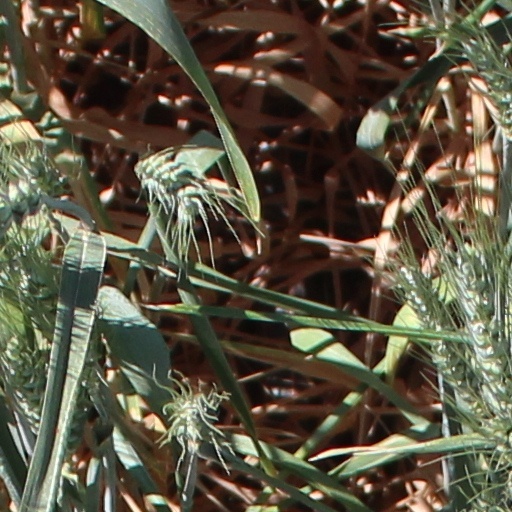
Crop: wheat